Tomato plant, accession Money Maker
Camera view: tilt-top (135 deg); turntable rotation: 330 degrees
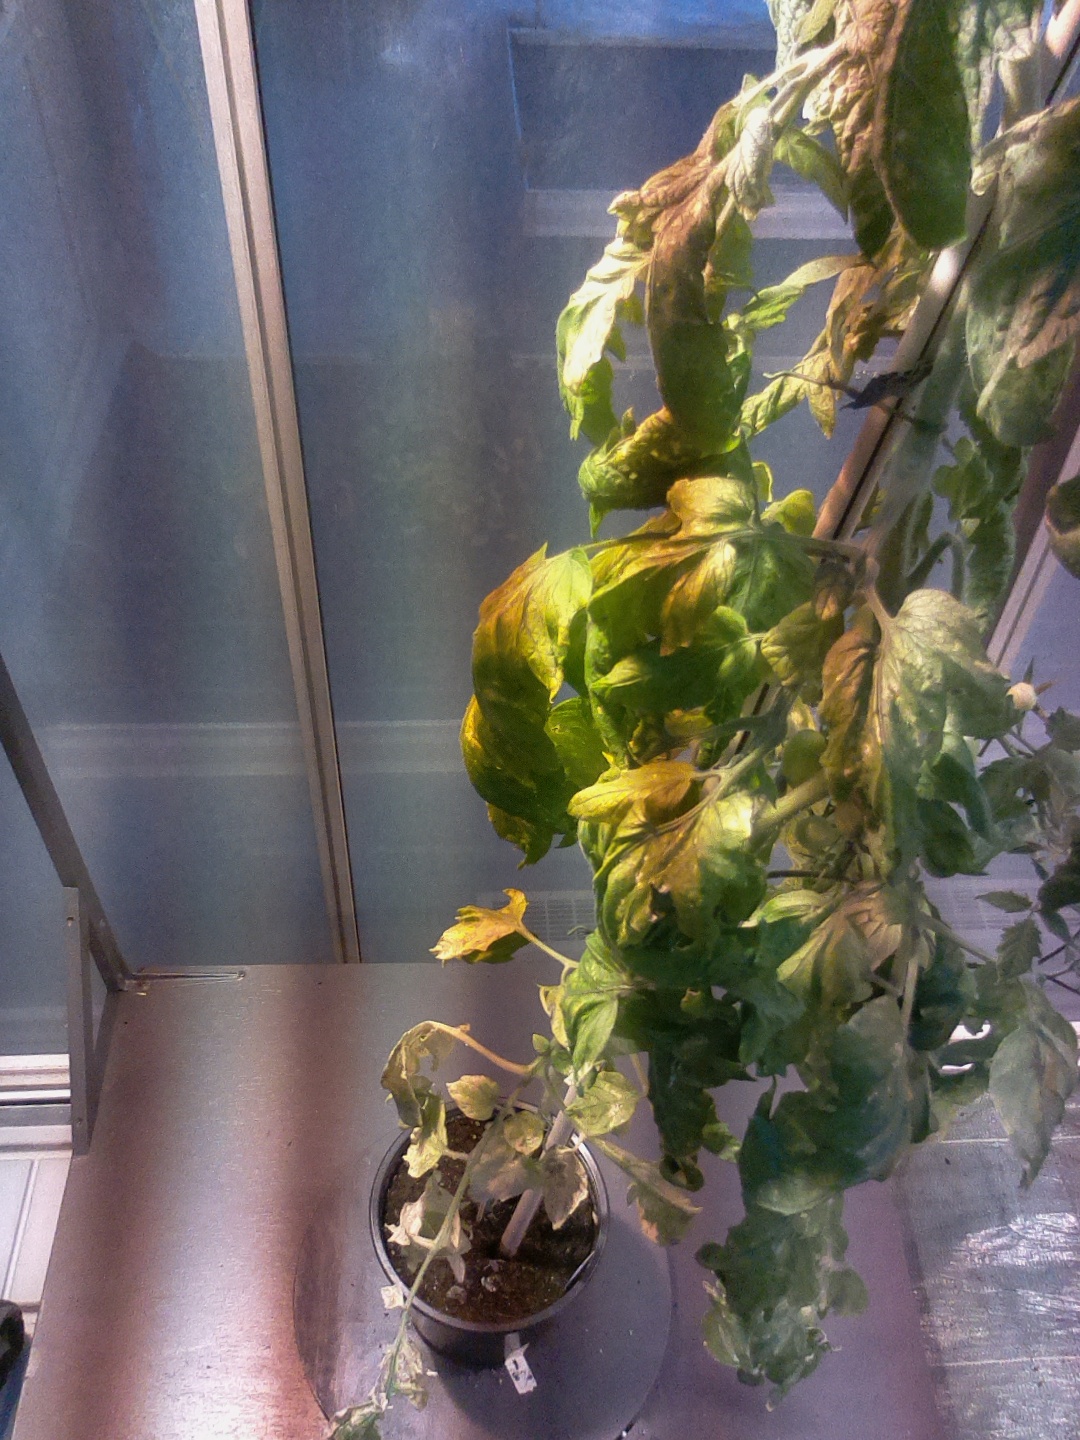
BBCH growth stage 75: 50%-60% of final fruit size